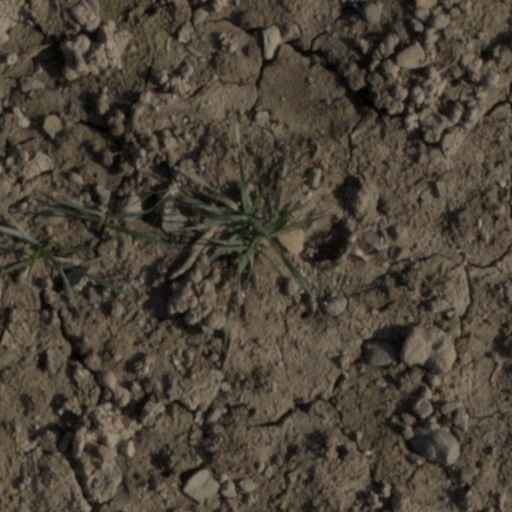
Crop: wheat